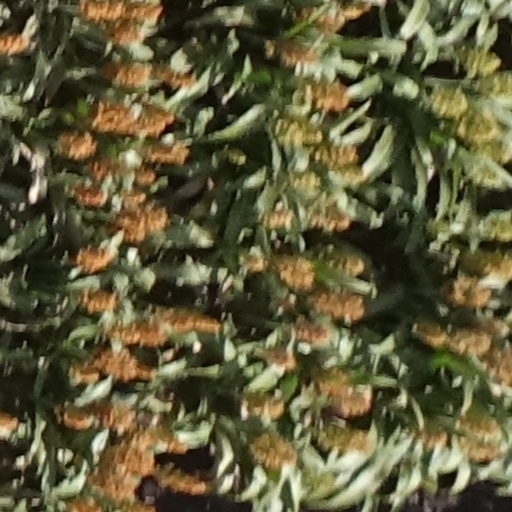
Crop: sorghum